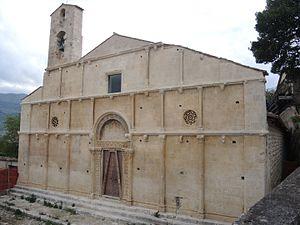
L'église Santa Giusta est une église située en Italie, dans la frazione de Bazzano de la commune de L'Aquila.